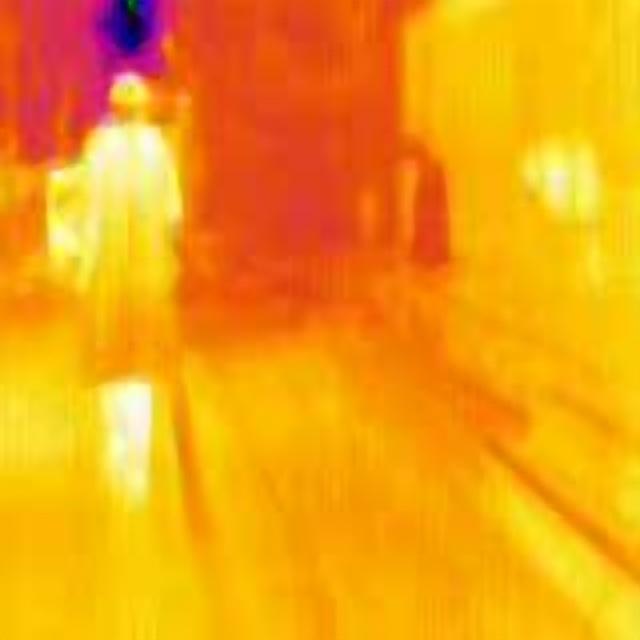
Detected objects:
label: person